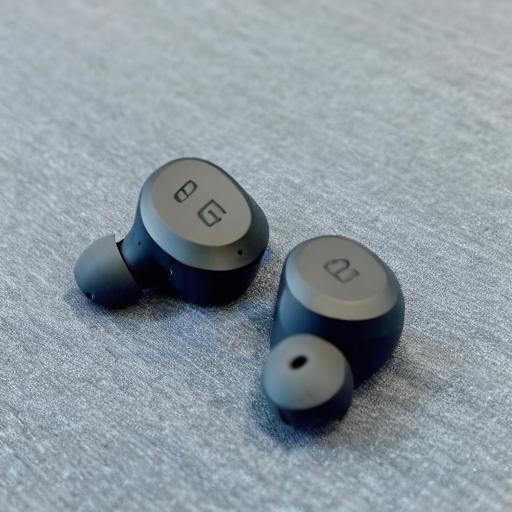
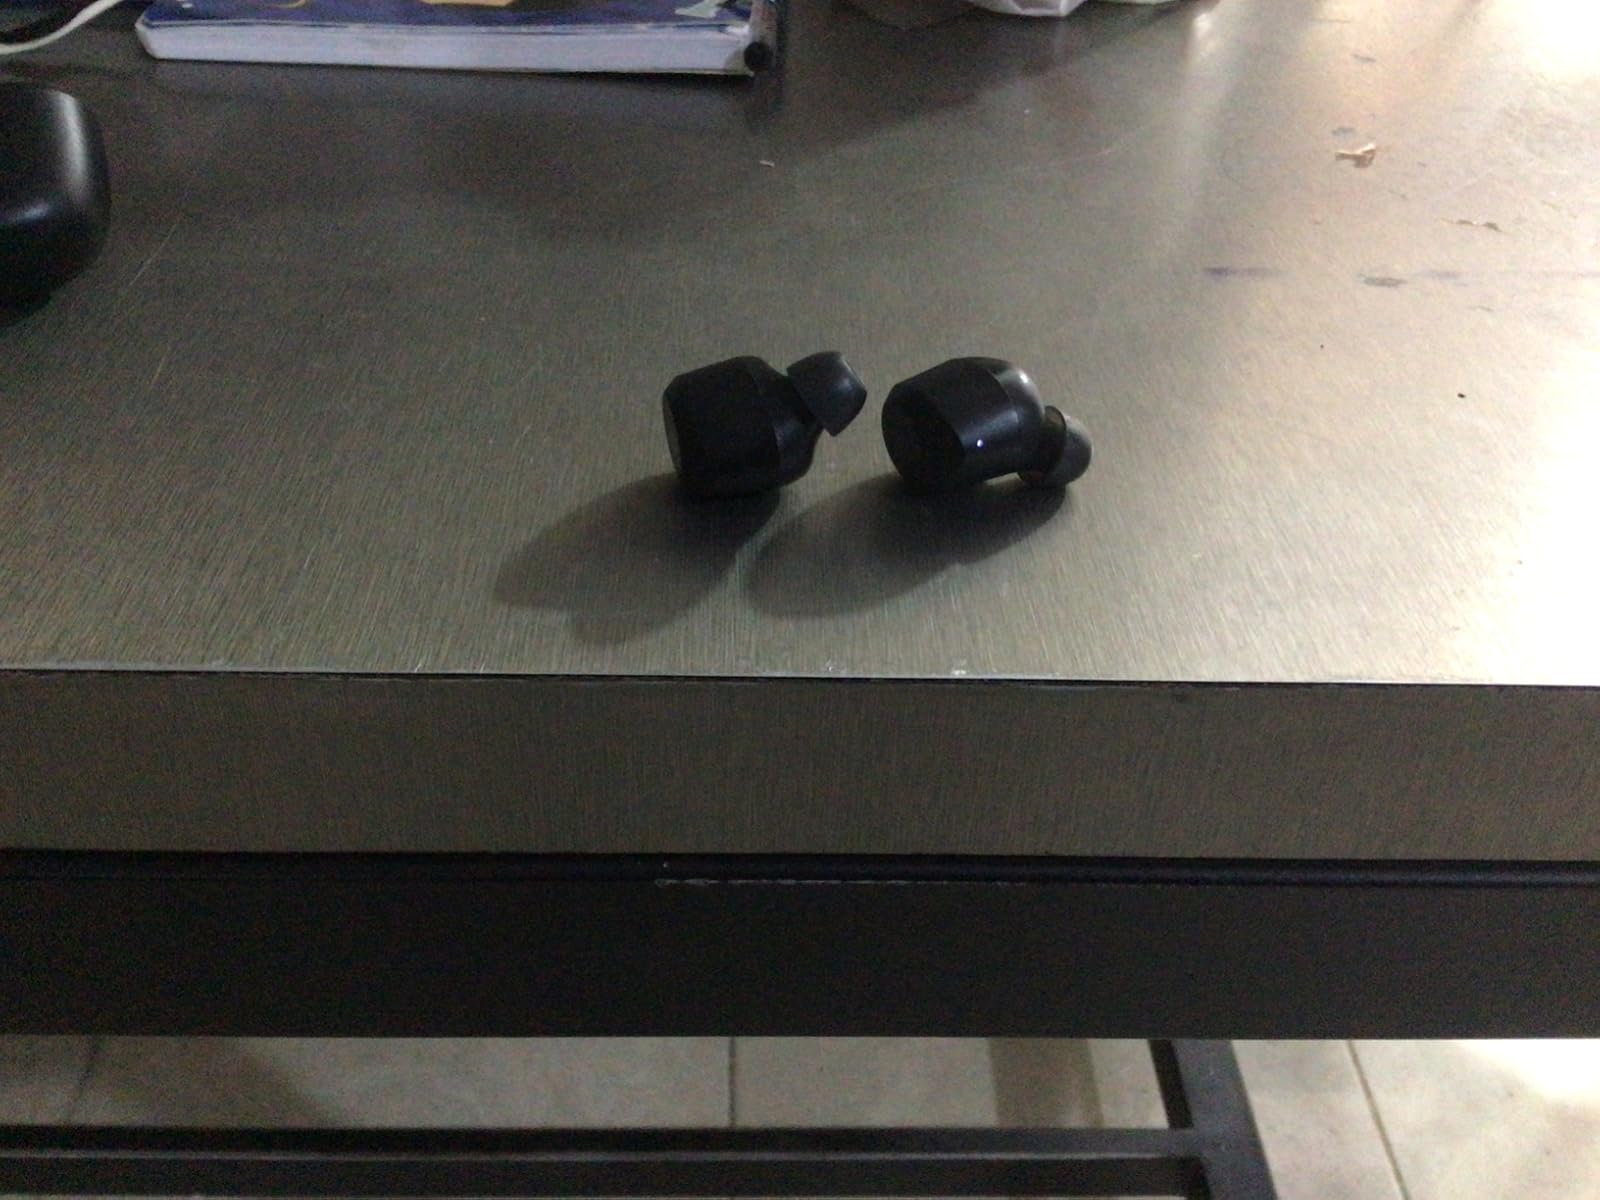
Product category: earbuds
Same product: no